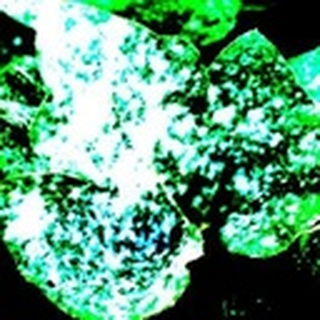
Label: cotton_powdery_mildew